Garudasana

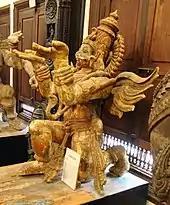
Garuda

In Hindu mythology, Garuda is known as the king of birds. He is the "vahana" (mount) of the God Vishnu and is eager to help humanity fight against demons. The word is usually rendered into English as "eagle", though the name literally means "devourer", because Garuda was originally identified with the "all-consuming fire of the sun's rays".